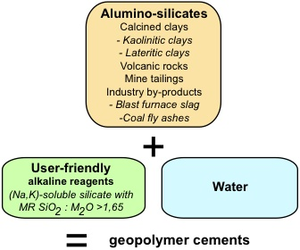
Ingredients nécessaires pour fabriquer un ciment géopolymère.
D'un point de vue terminologique, le ciment géopolymère est un liant qui durcit à la température ambiante, à l'instar du ciment Portland. Si un composé géopolymère nécessite l'action de la chaleur, il ne peut être appelé ciment géopolymère, mais plutôt liant géopolymère.